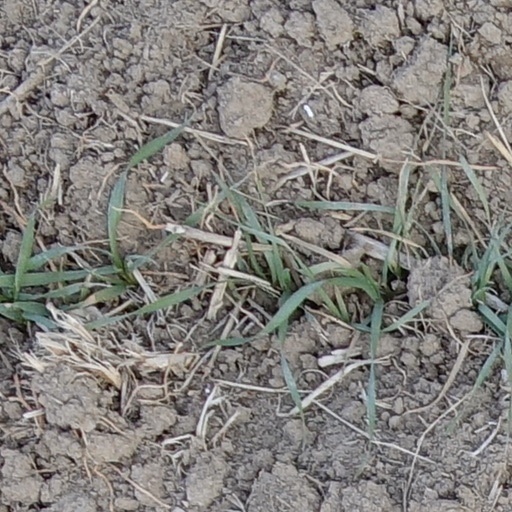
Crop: wheat